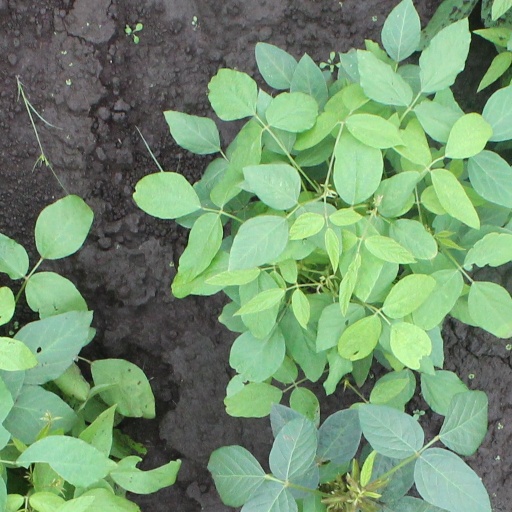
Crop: soybean